Andrew McNaughton

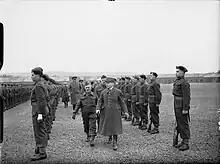
General Maurice Gamelin, Commander−in-Chief (C-in-C) of the French Army, reviews Canadian troops at Aldershot, May 1940. Stood behind him is Major-General Andrew McNaughton.

As the best known Canadian soldier, McNaughton was the natural choice to lead the Canadian Expeditionary Force to Europe; the fact that McNaughton was vocally opposed to conscription, insisting that an all-volunteer force was all that was needed to win the war endeared him to the then Prime Minister, William Lyon Mackenzie King, who had promised in September 1939 that there would be no overseas conscription. In September 1939, the "Union Nationale" Premier of Quebec, Maurice Duplessis, had called a snap election with the aim of seeking a mandate to oppose the war, and to defeat Duplessis, Mackenzie King had promised the people of Quebec there would no overseas conscription. Having McNaughton as a professional soldier endorse Mackenzie King's no overseas conscription views as militarily sound and correct gave the prime minister a potent political shield to wield against those in English Canada who called for overseas conscription. Furthermore, McNaughton's views that the correct way to defeat Germany was through a series of methodical, "scientific" operations in which artillery was to play the dominant role promised to minimize casualties, which was the all-important consideration for Mackenzie King who wanted to avoid battles with heavy casualties as that would force him to make a difficult decision about conscription. Mackenzie King had remembered how the heavy losses taken by the Canadian Expeditionary Force in the battles from 1915 to 1917 had led to the Conscription Crisis of 1917, as by 1917 the government of Sir Robert Borden had the choice of either pulling the Canadian Corps out of action or bring in conscription, and he very much wanted to avoid a repeat.